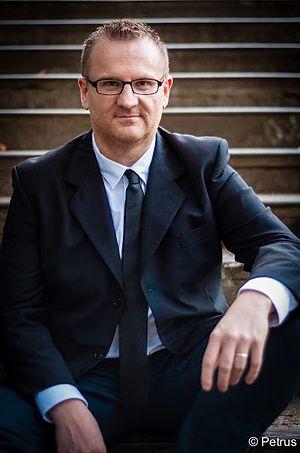
Emmanuel Trenque est un chef de chœur.